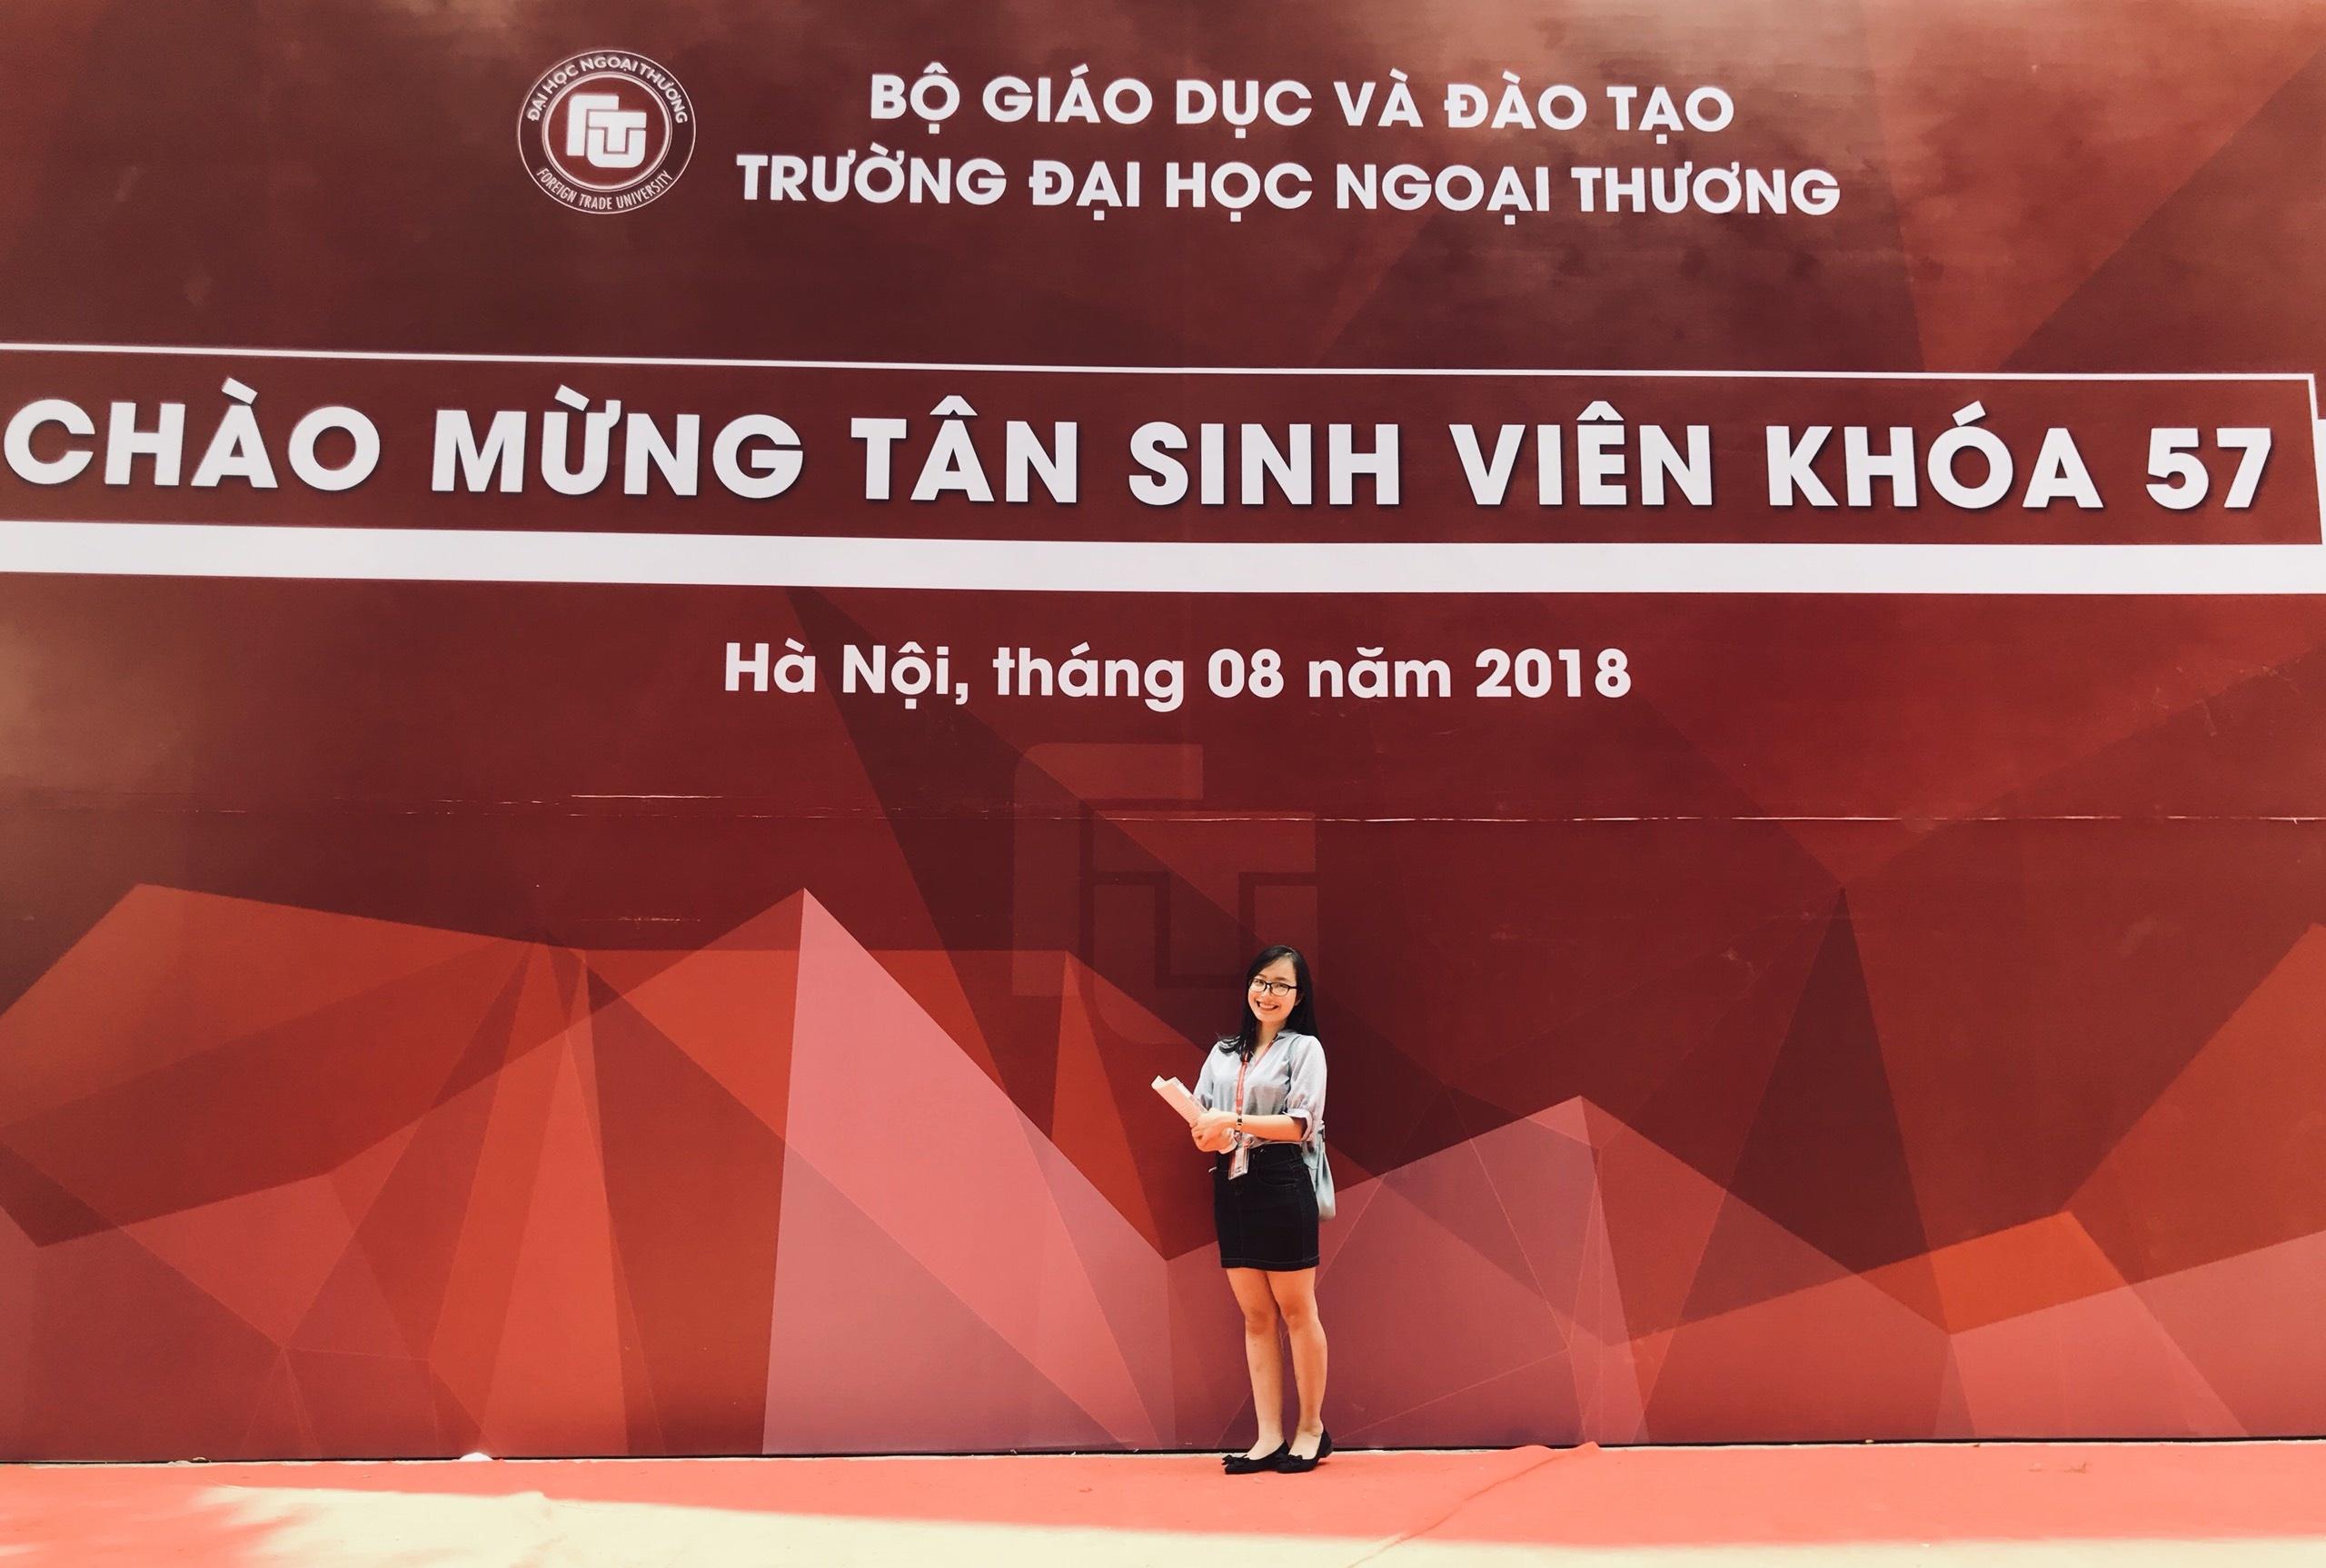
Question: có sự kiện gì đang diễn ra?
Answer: có sự kiện chào mừng tân sinh viên khóa 57